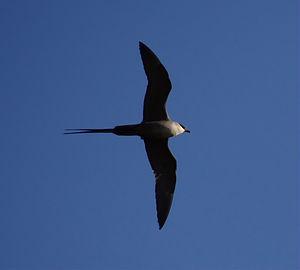
Cette liste des oiseaux au Canada provient de Bird Checklists of the World en date du mois de juillet 2018.
Cette liste des espèces d'oiseaux au Québec recense les taxons de ce groupe observés dans cette province du Canada. Elle provient de l'American Ornithologist Union en date du mois de janvier 2019. Elle comprend 470 espèces dont :